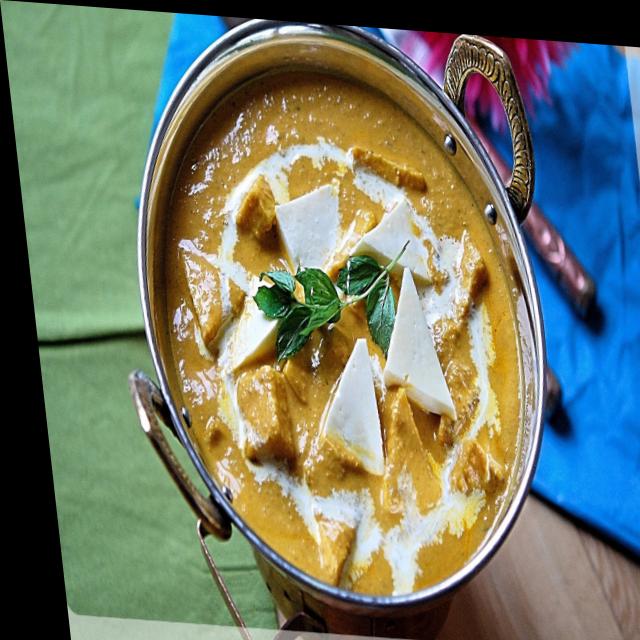
Dish: shahi_paneer